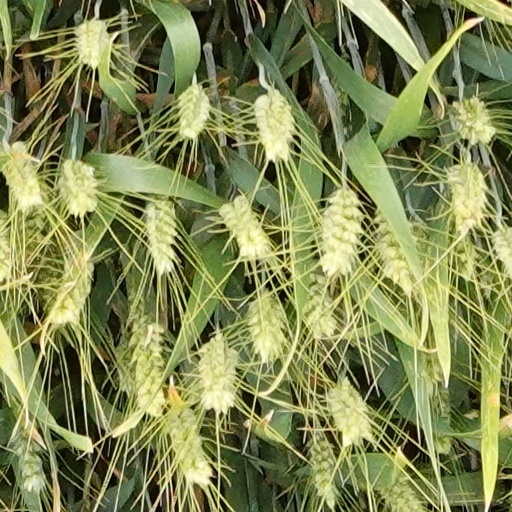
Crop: wheat